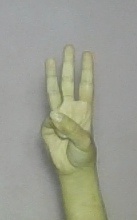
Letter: thaa